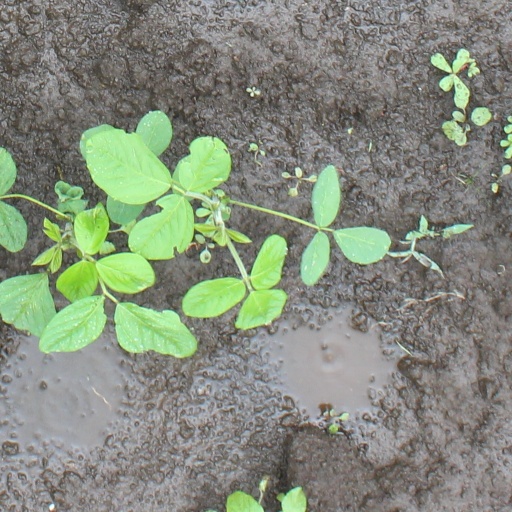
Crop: soybean